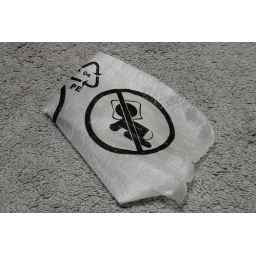
This was part of a bag used in the packaging of a computer